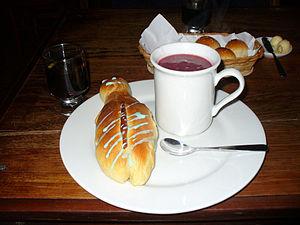
La colada morada est une boisson qui fait partie de la culture culinaire de l’Équateur avec les guaguas de pan. C'est un liquide violet et épais préparé avec des fruits typiques de l'Équateur, des épices et de la farine de maïs.